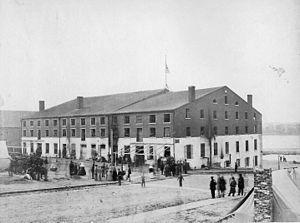
John Henry Winder, est un officier de carrière de l'armée des États-Unis officier qui a servi avec distinction pendant la guerre américano-mexicaine. Plus tard, il sert en tant que général confédéré au cours de la guerre de Sécession.
François Joseph Davignon est un médecin du Bas-Canada et des États-Unis. Il a aussi été un Patriote républicain du Bas-Canada et un chirurgien dans l'armée de l'Union lors de la Guerre civile aux États-Unis.